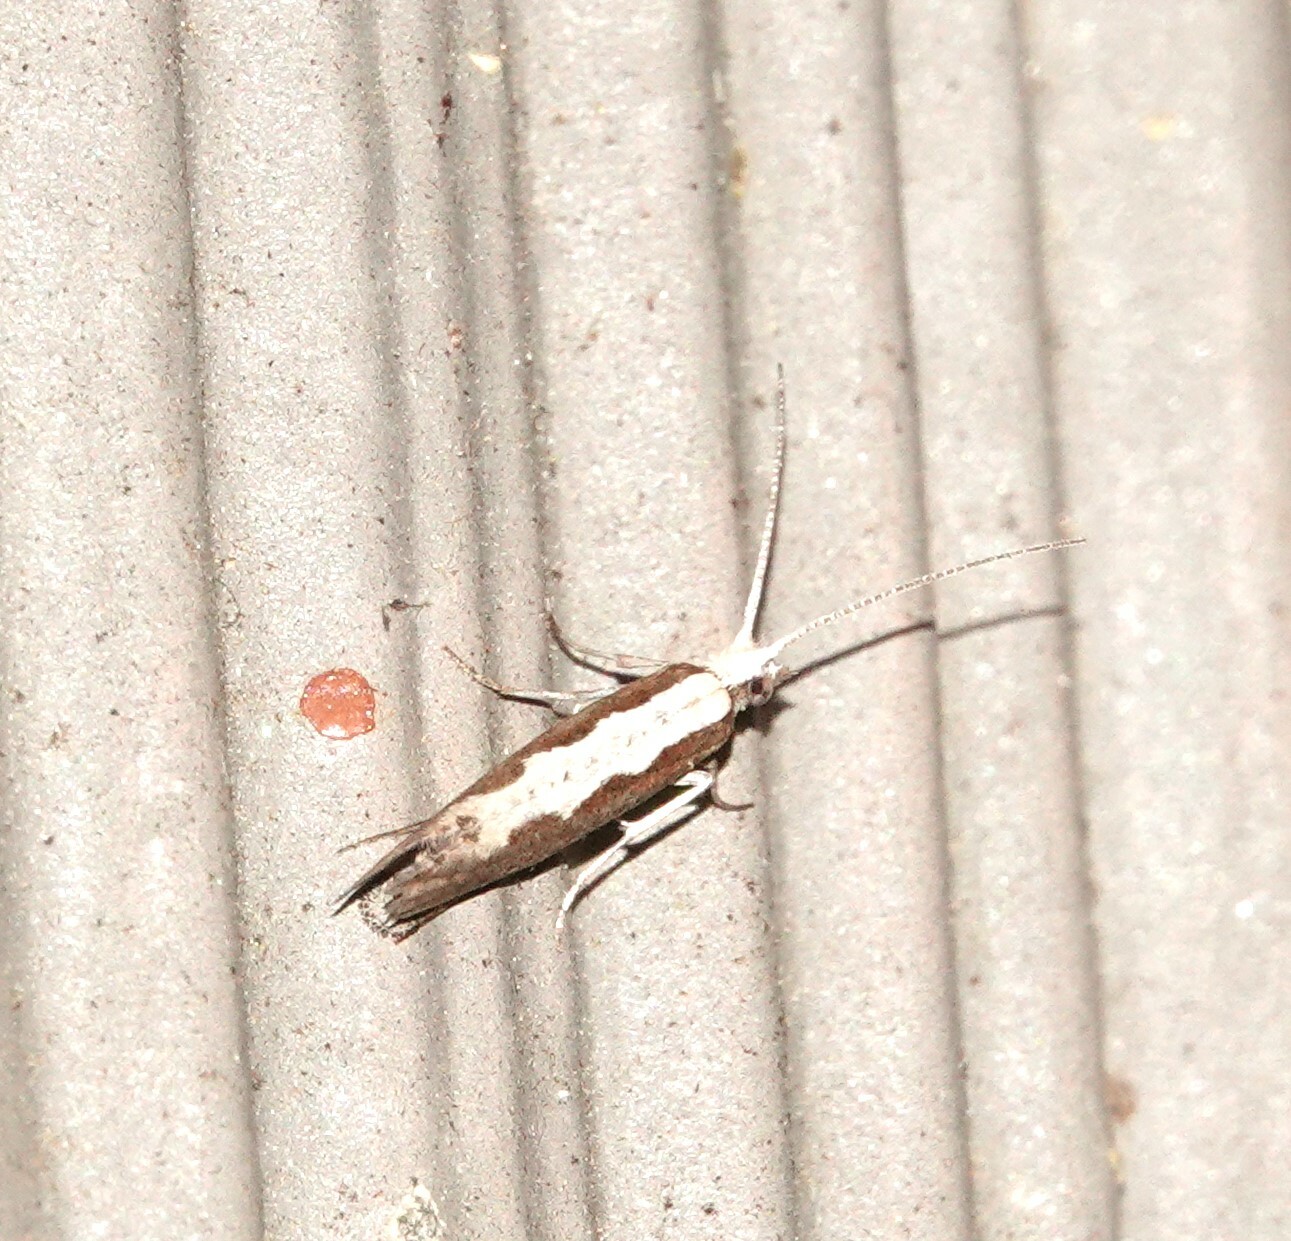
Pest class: diamondback_moth